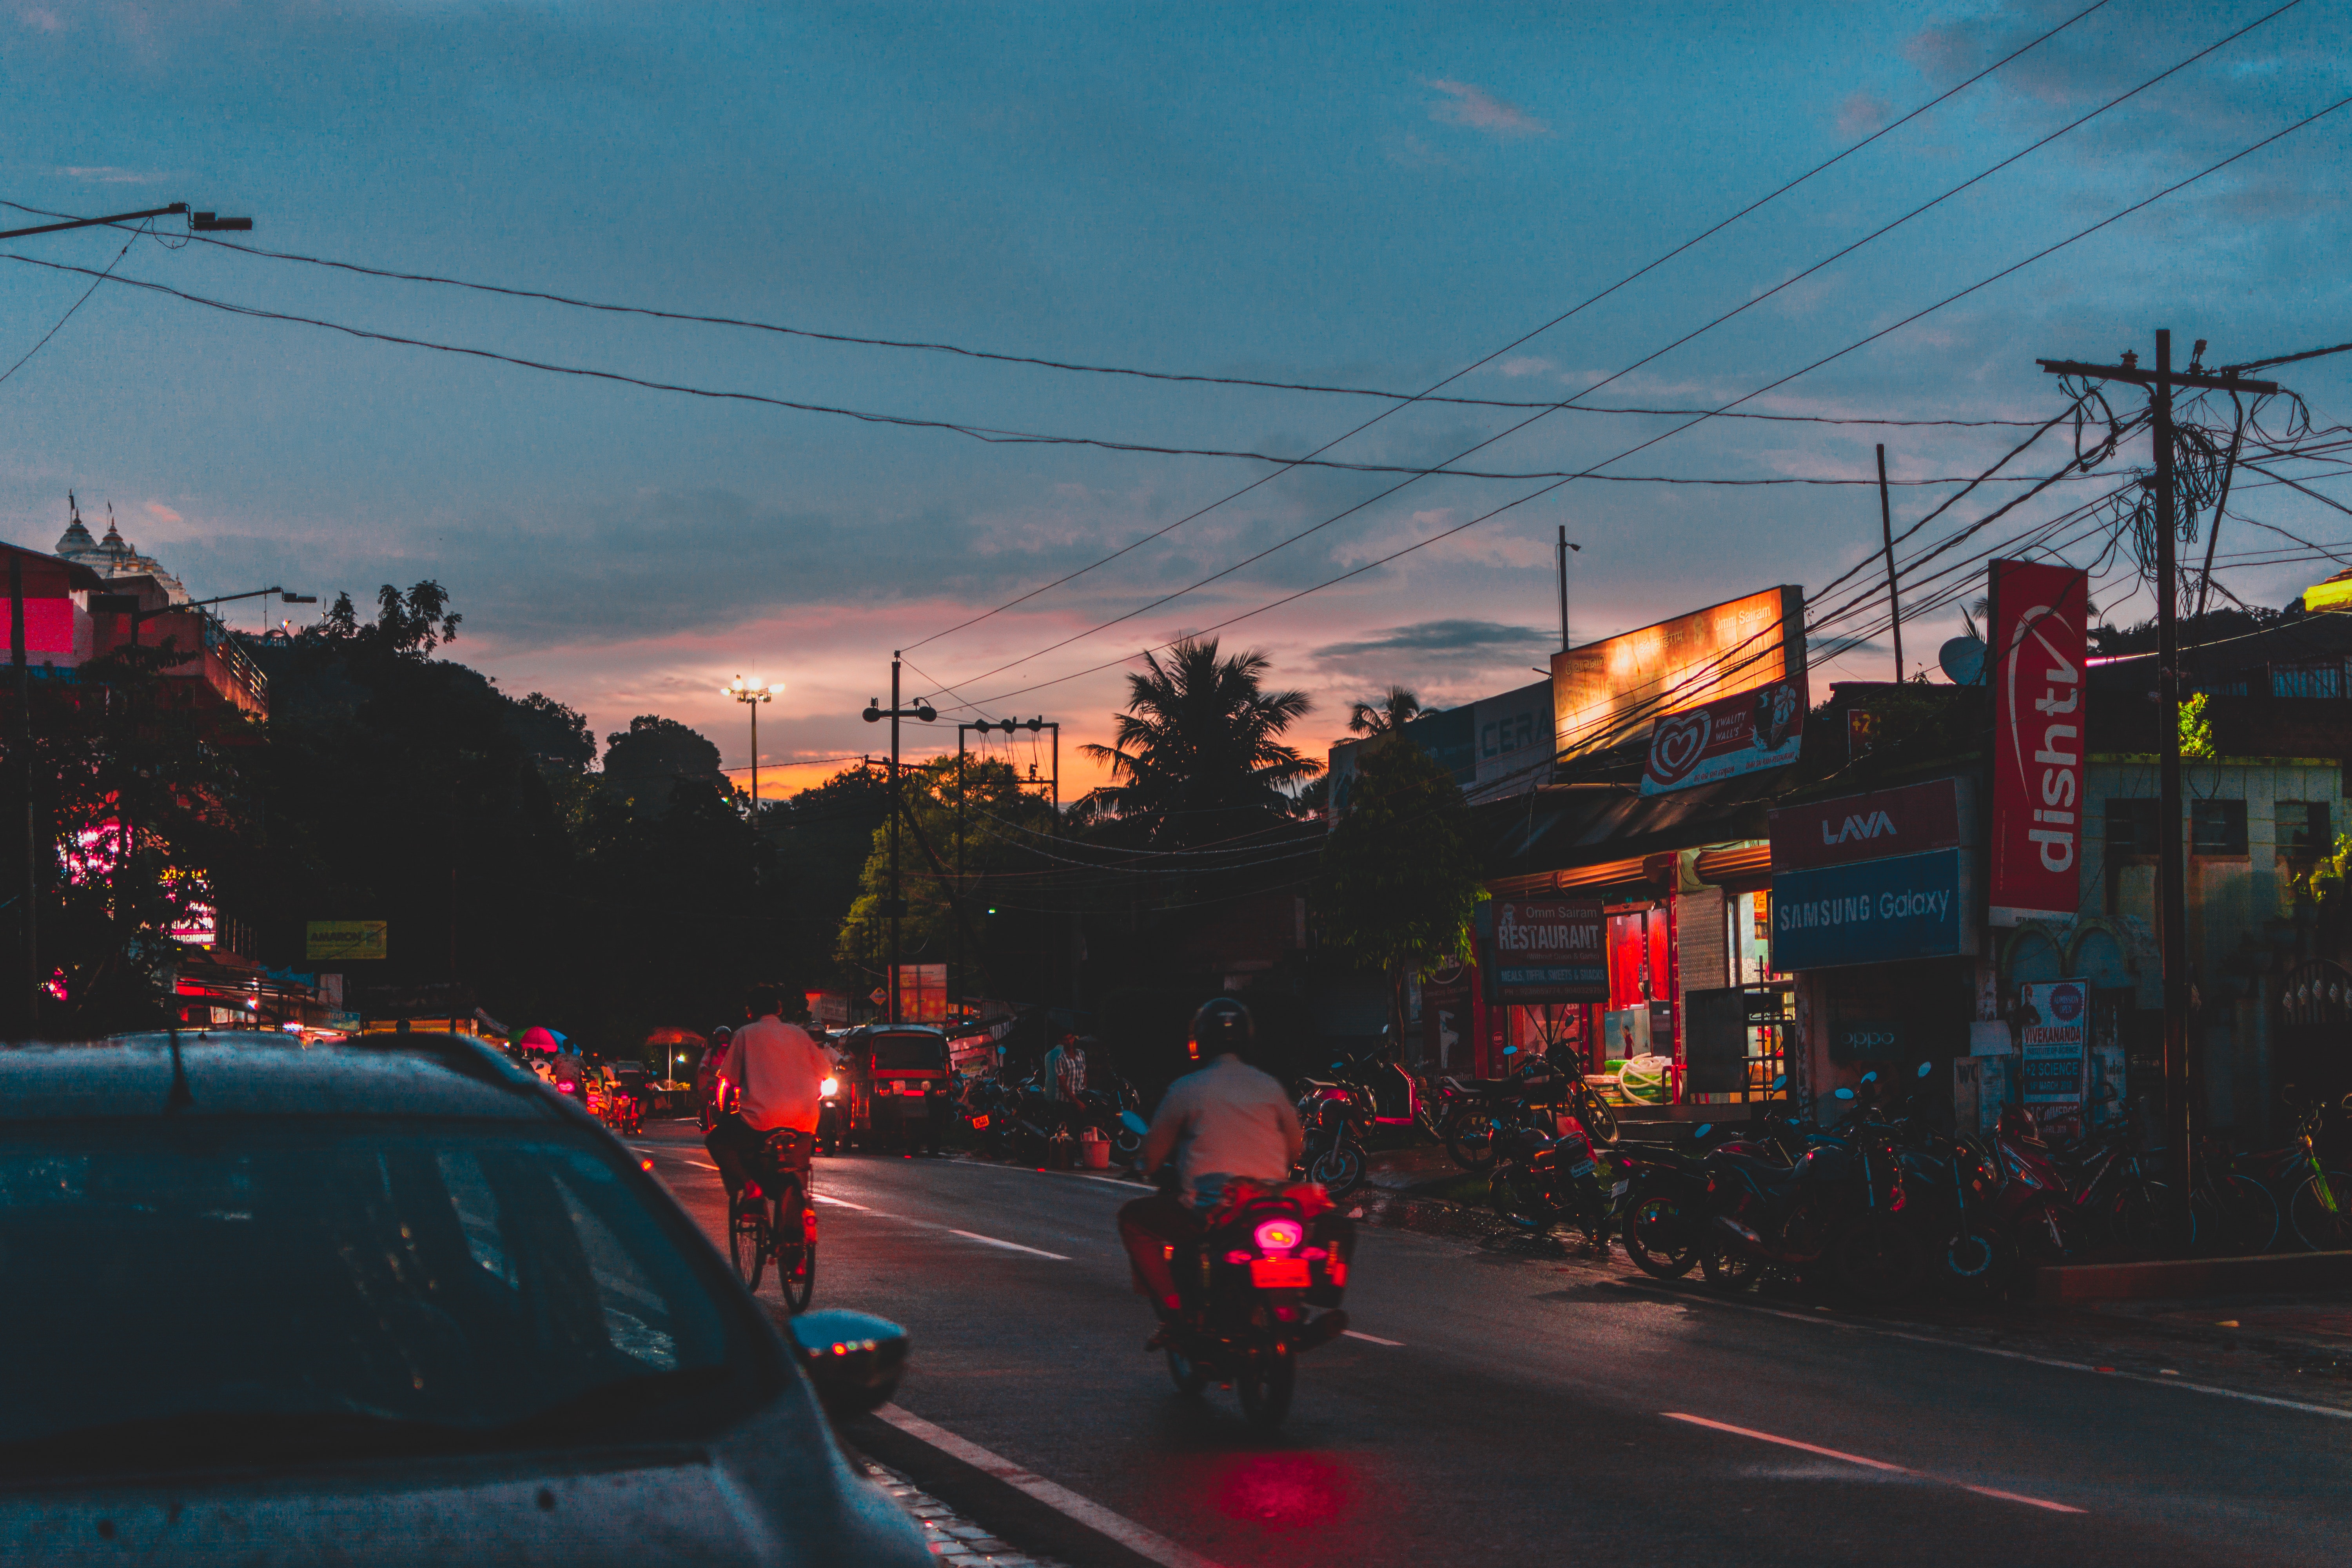
sky, urban area, red, town, cloud, evening, neighbourhood, dusk, light, morning, street, lighting, mode of transport, road, transport, night, pink, city, architecture, infrastructure, tree, traffic, metropolitan area, sunset, residential area, vehicle, lane, traffic light, electricity, downtown, signaling device, car, suburb, automotive lighting, house, street light, public utility, vacation, overhead power line, meteorological phenomenon, road surface, metropolis, building